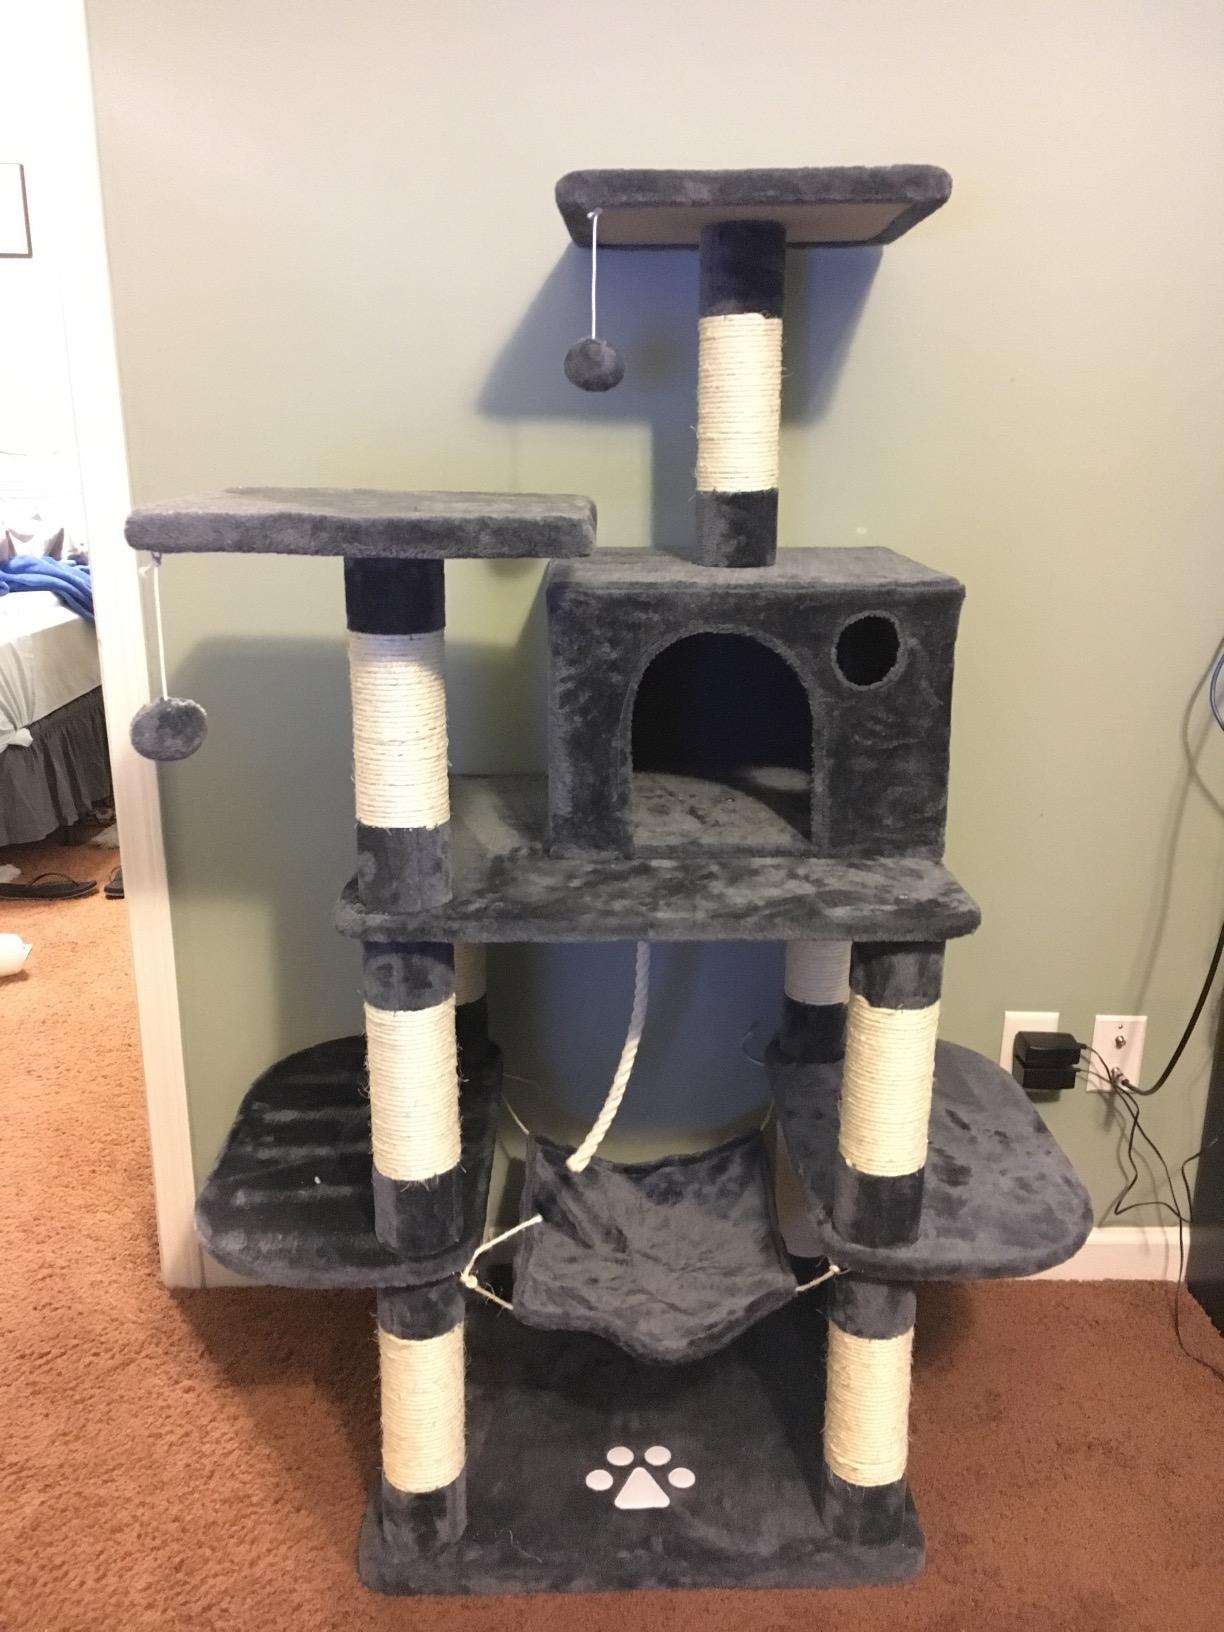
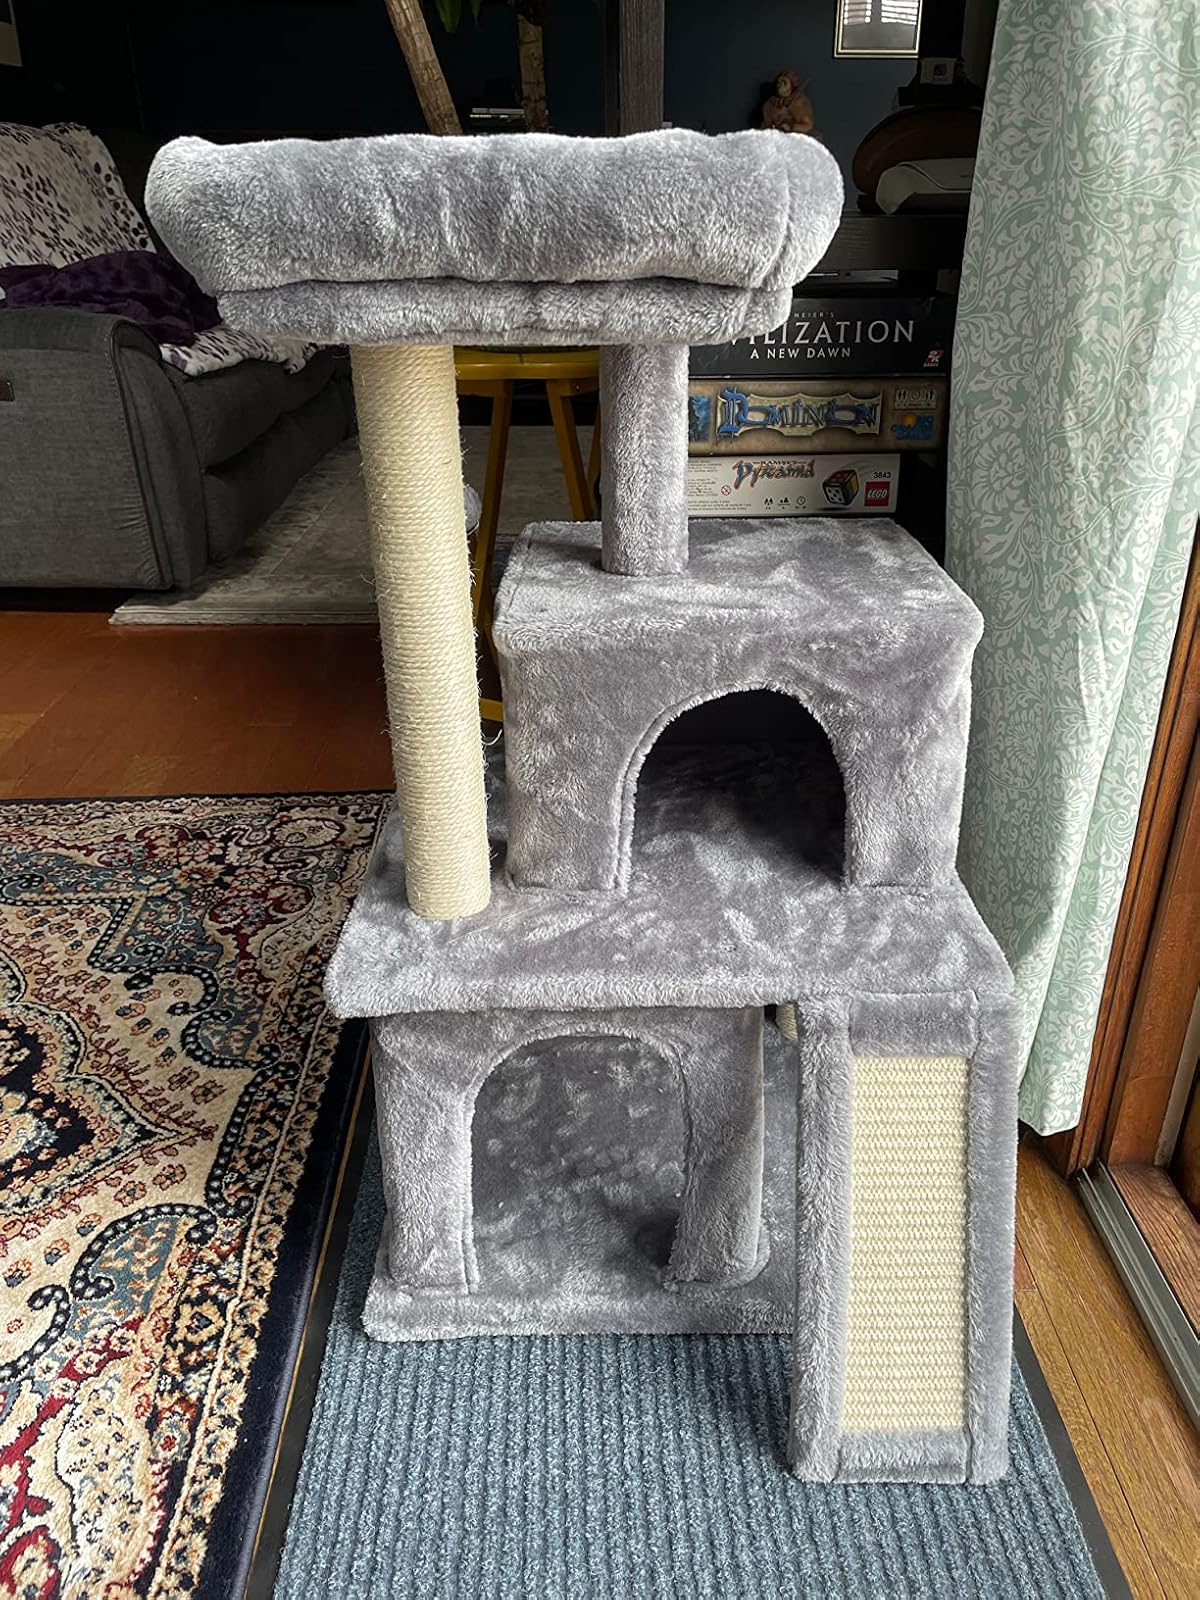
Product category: items_cat tree
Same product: no